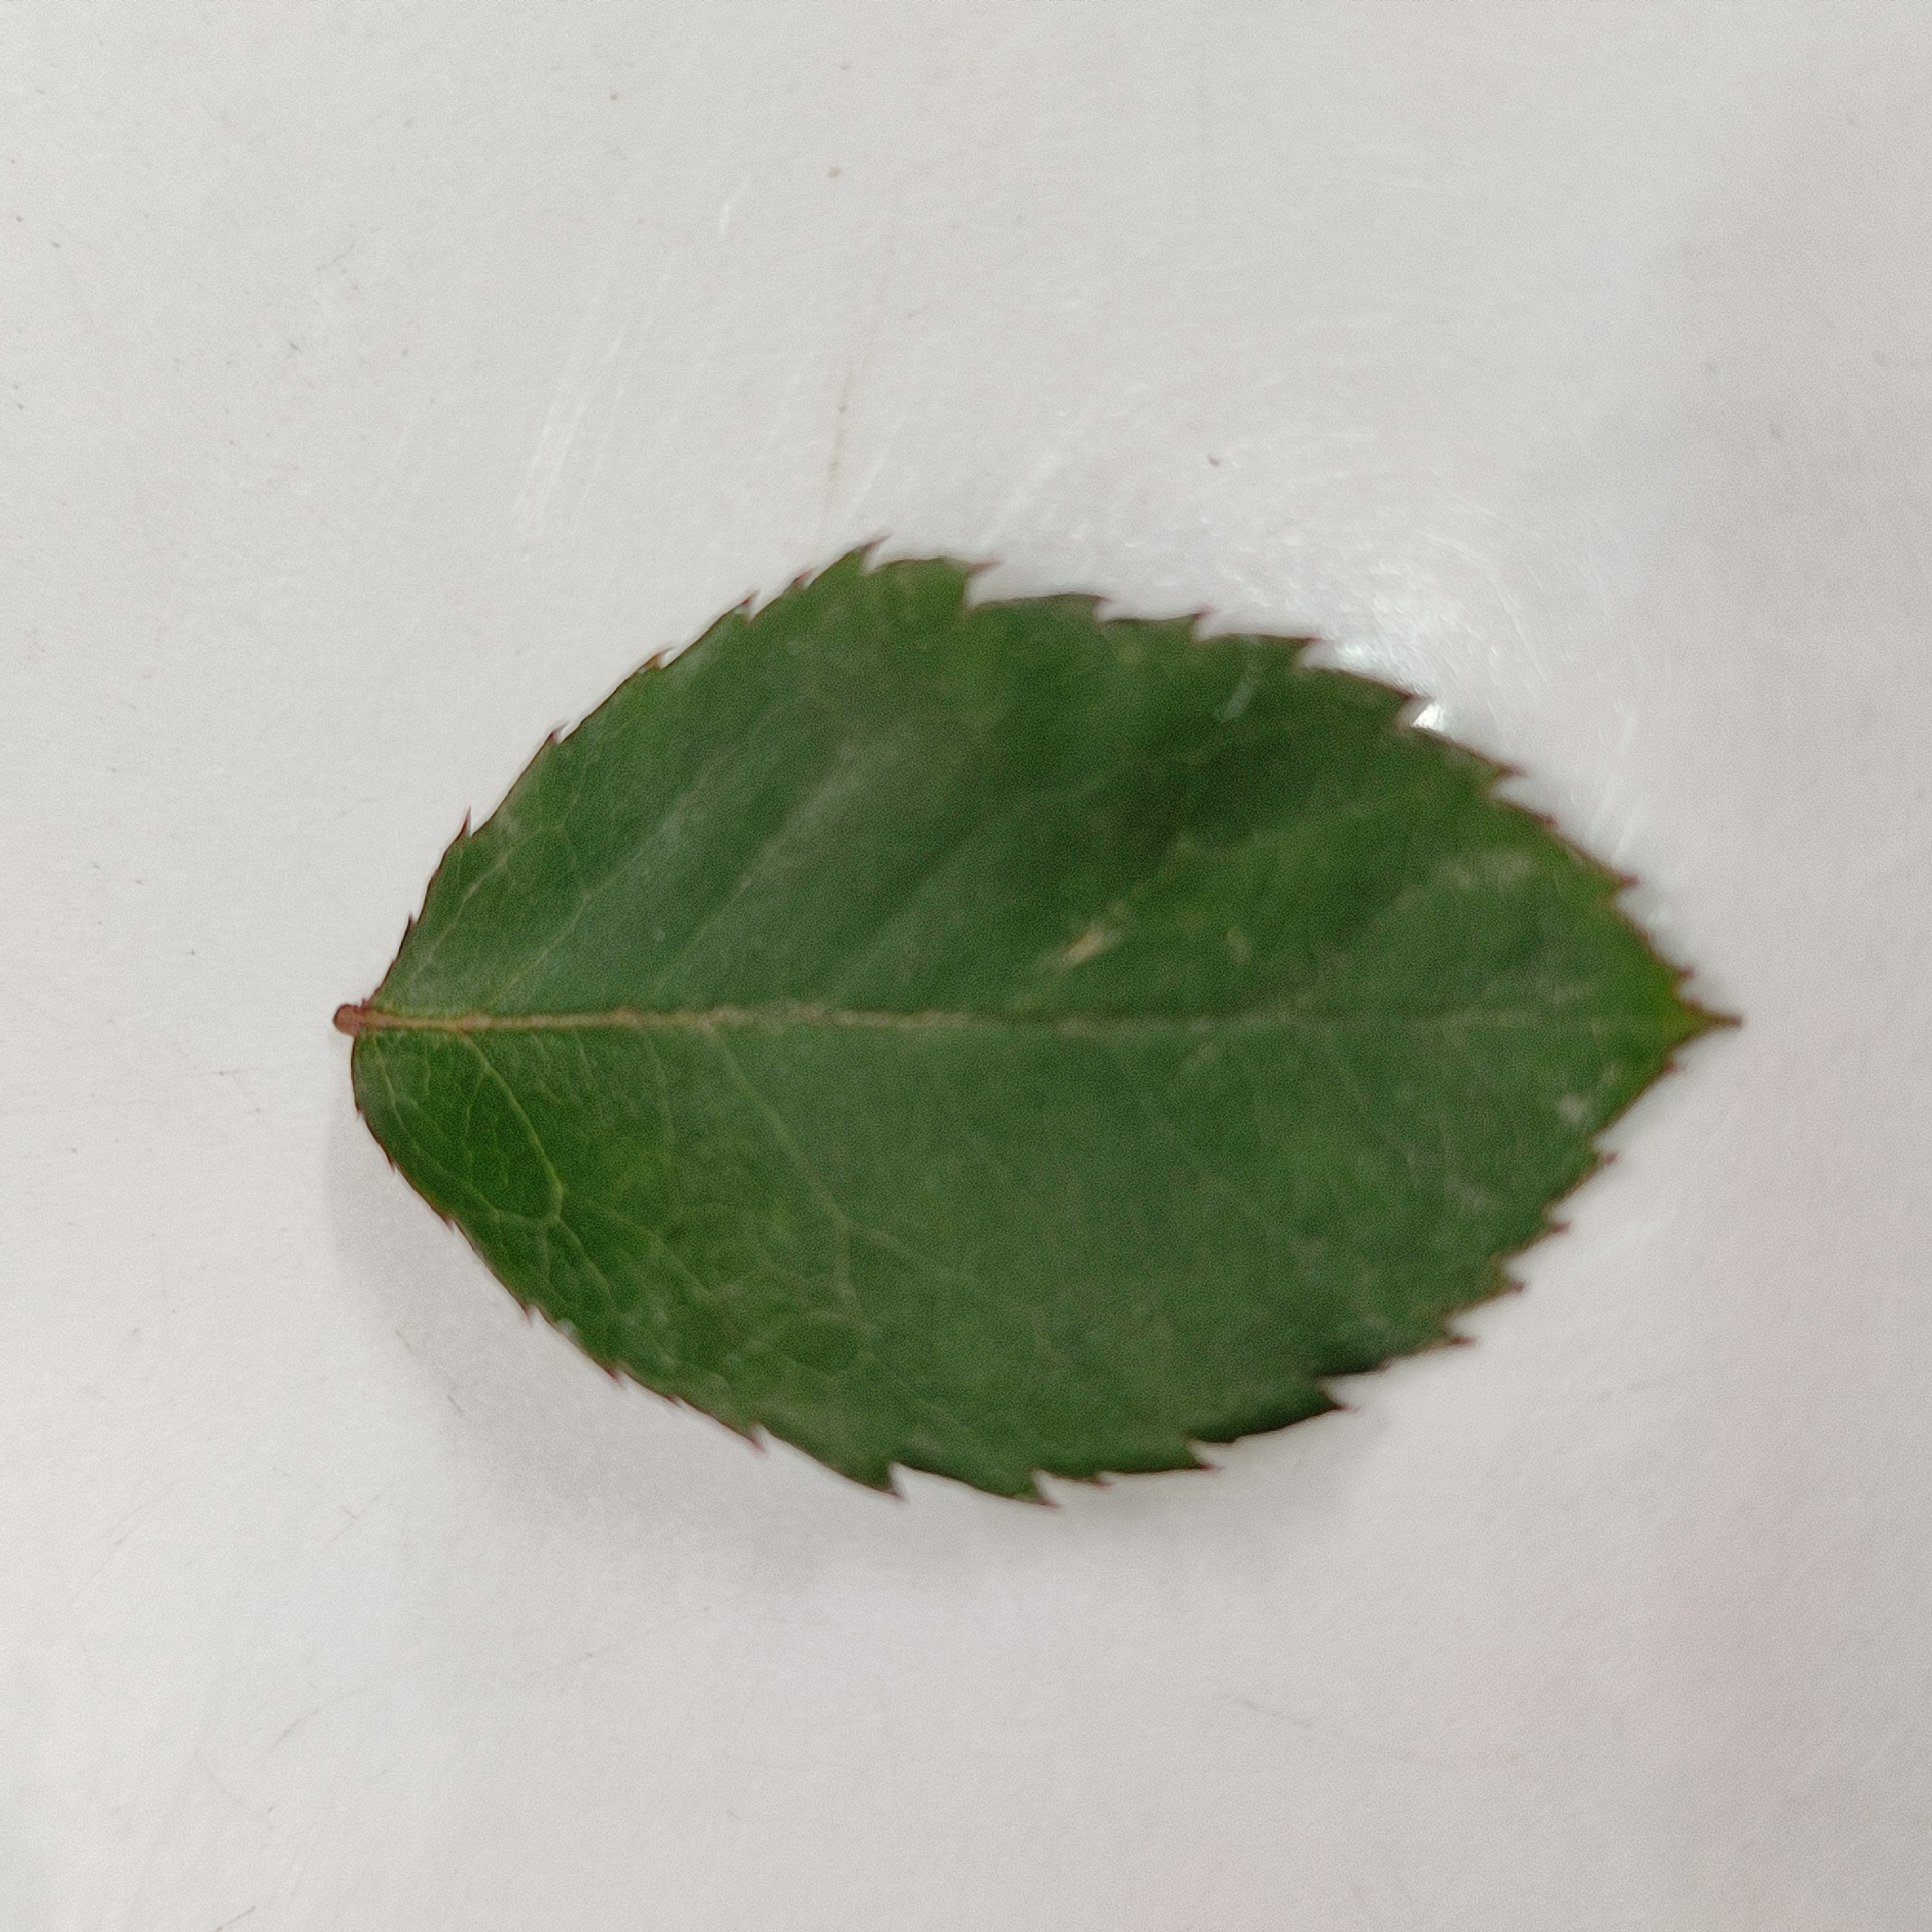
Label: Healthy Leaf